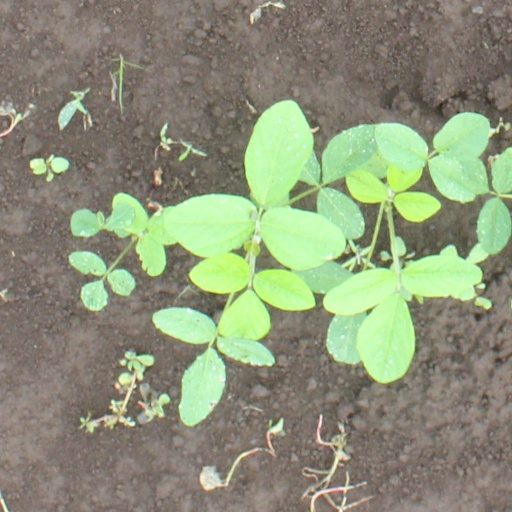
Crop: soybean